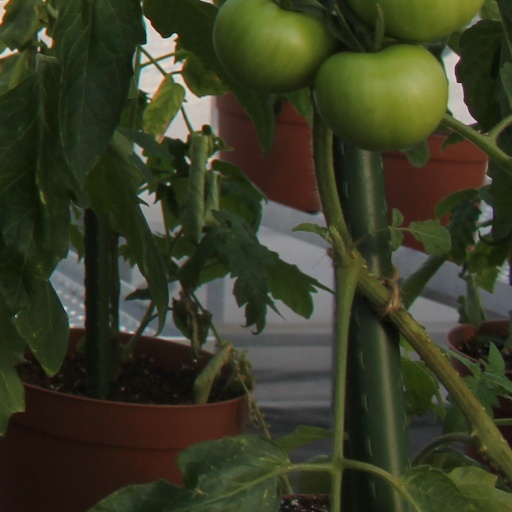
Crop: tomato